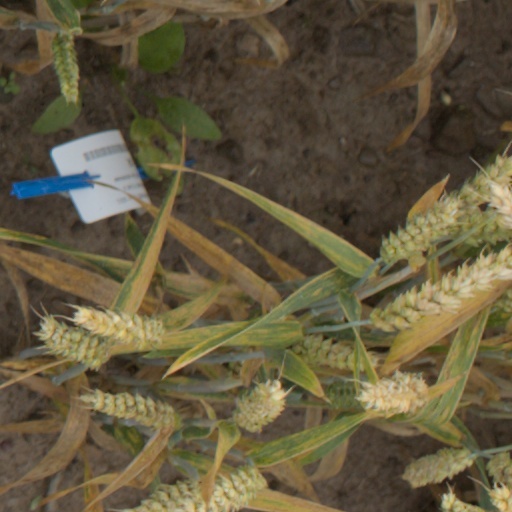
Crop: wheat